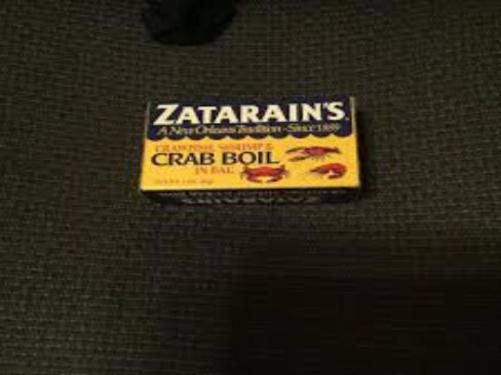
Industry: Food